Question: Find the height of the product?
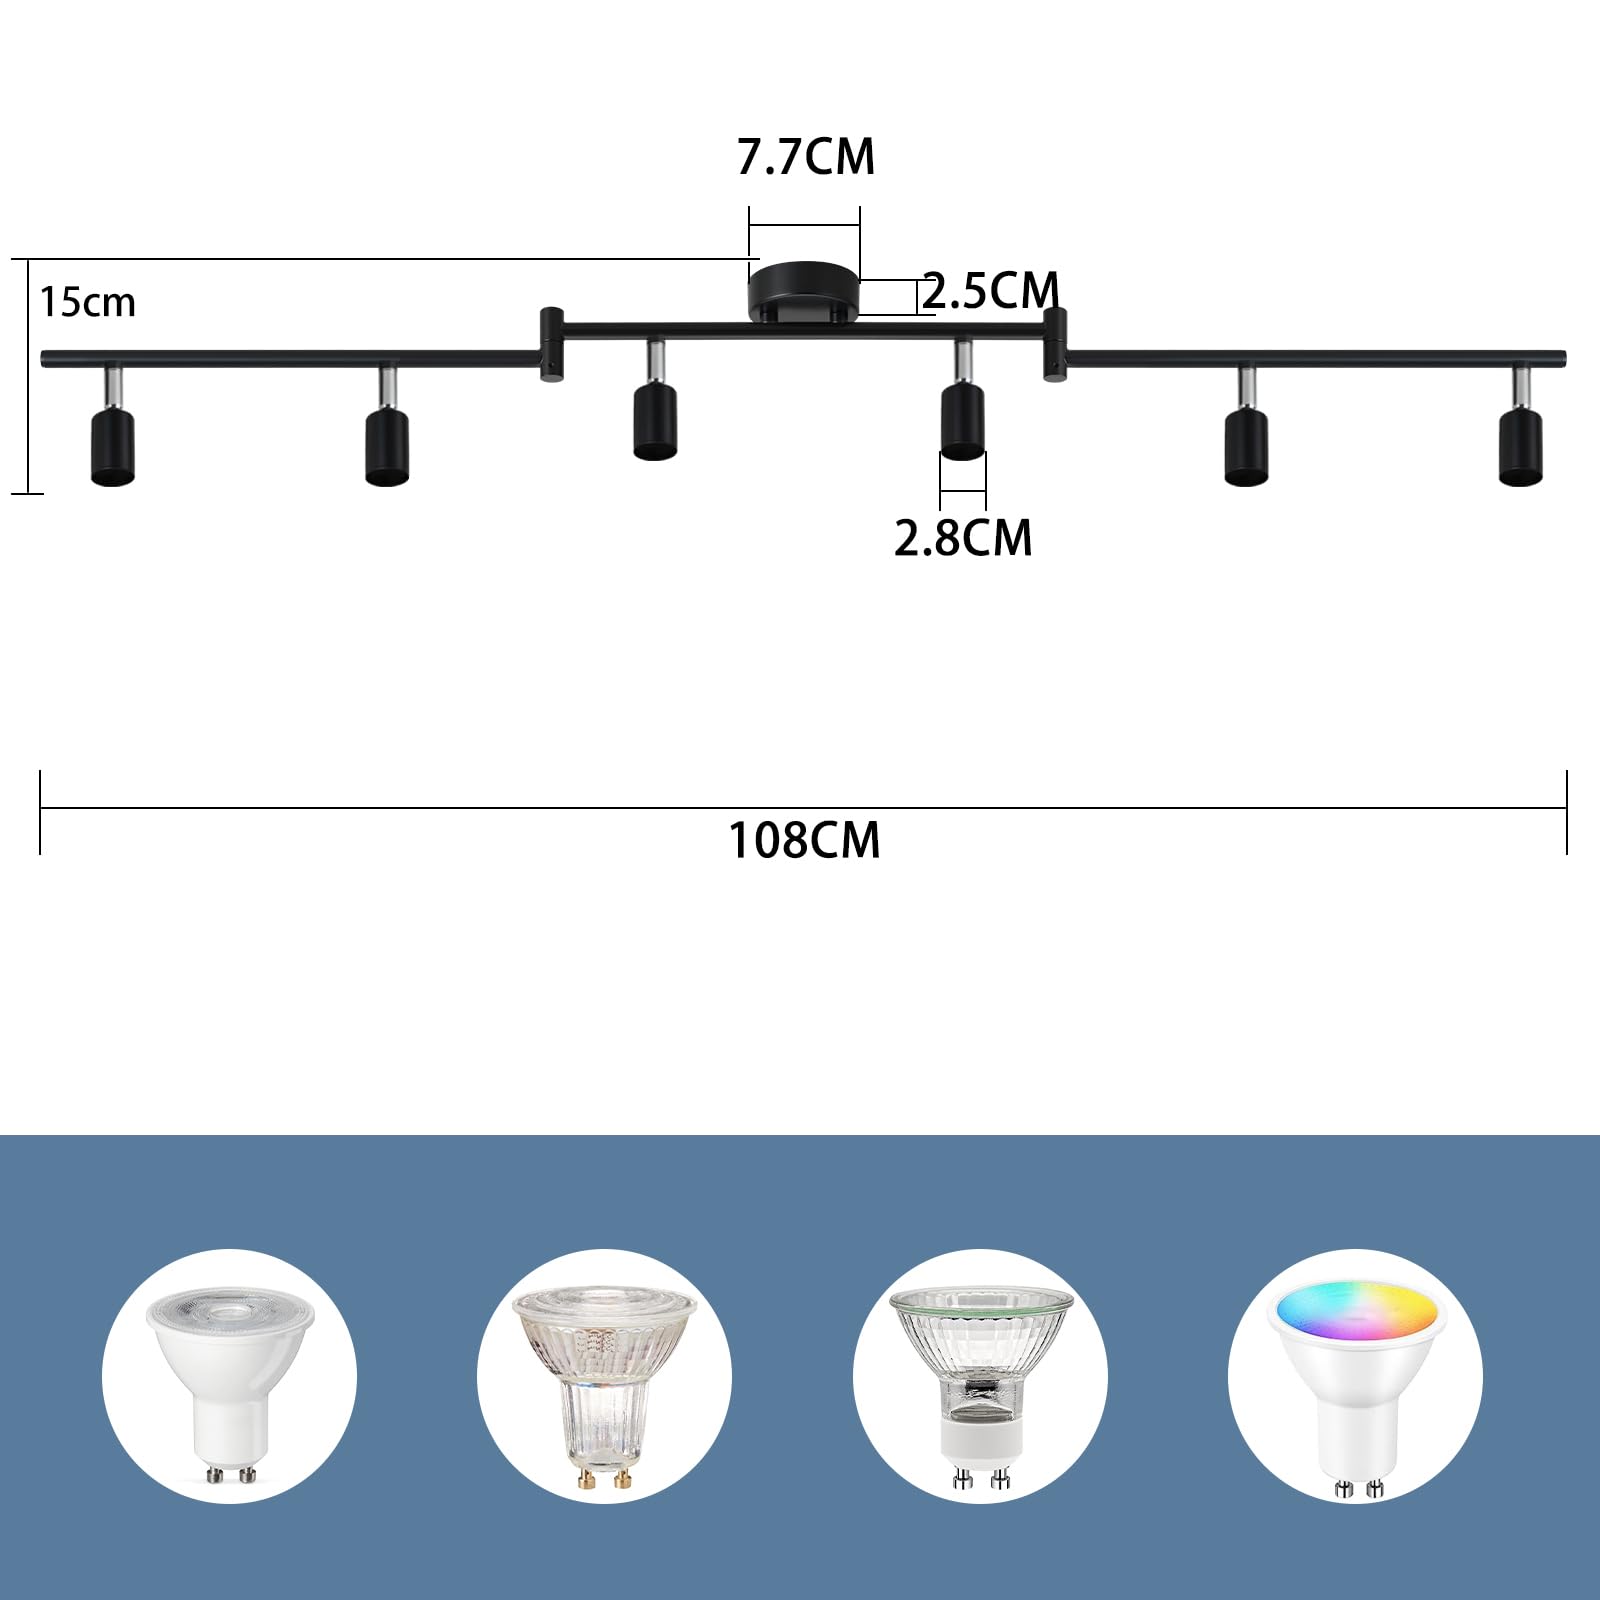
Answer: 15.0 centimetre